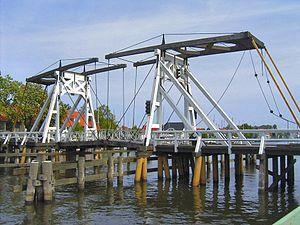
Un pont basculant est un pont mobile dont le tablier peut se relever par rotation. L'exemple le plus célèbre de pont basculant est le Tower Bridge de Londres.